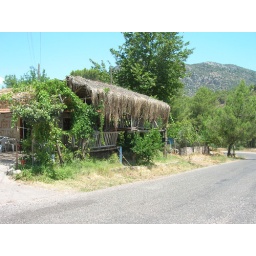
Gokbel neighbor Serife's house on beach road in Gokbel, Turkiye.